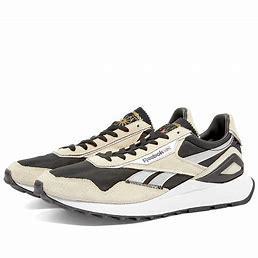
Brand: Reebok
Model: Cl Legacy